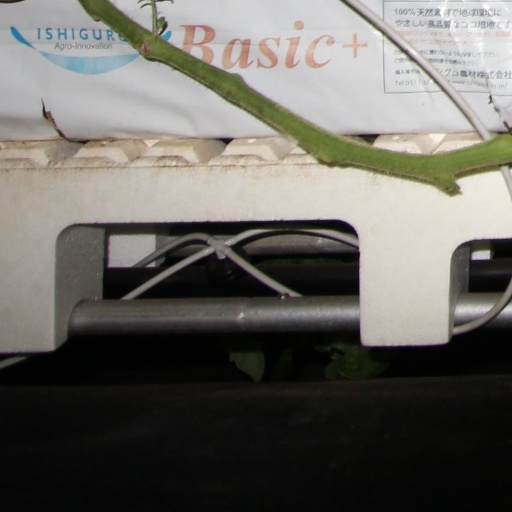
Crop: tomato